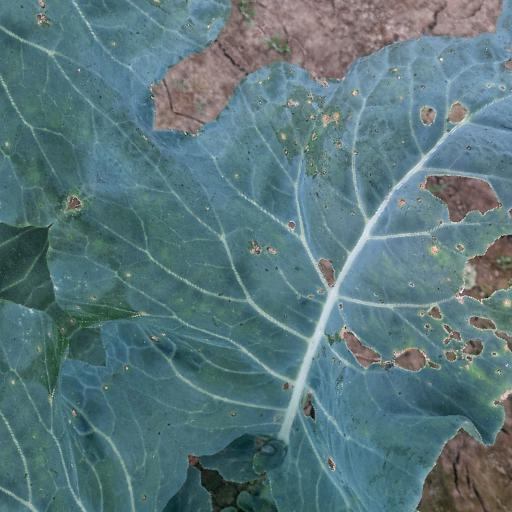
Label: Black Rot